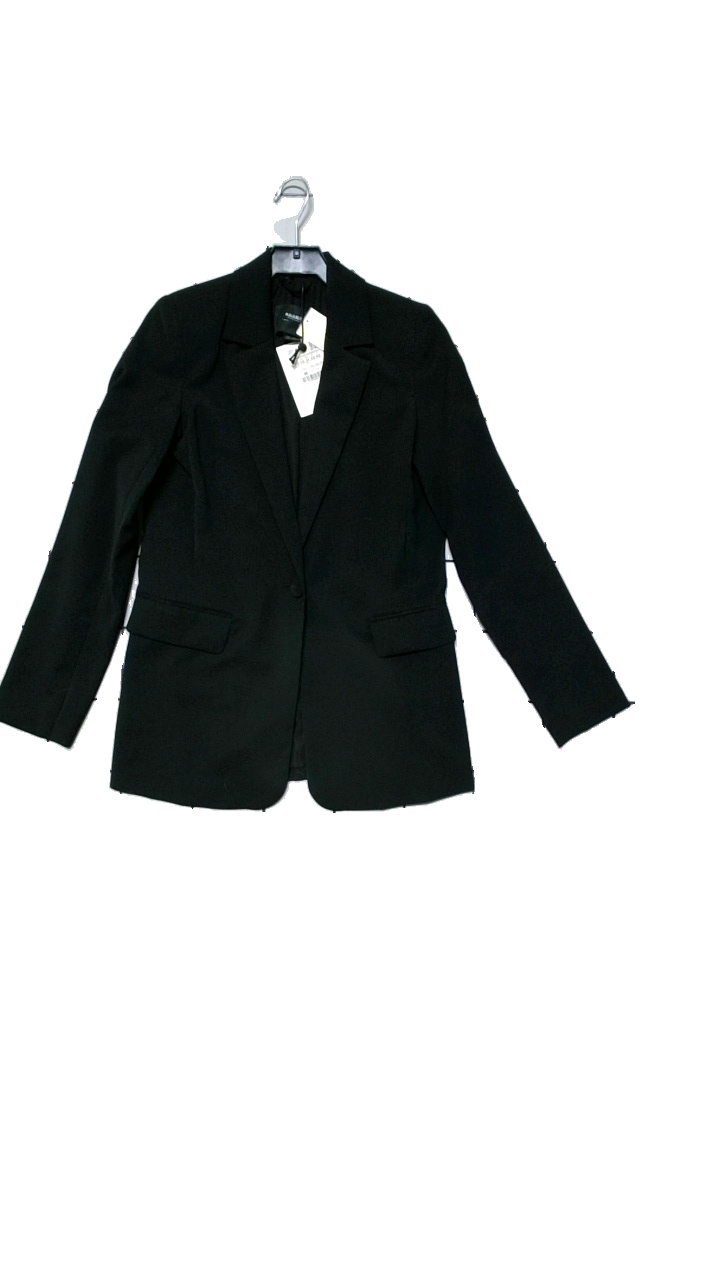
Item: Blazer (Ladies)
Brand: Pull And Bear
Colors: Black
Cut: Regular
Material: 100% polyester
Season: All
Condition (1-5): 5
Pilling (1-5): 1
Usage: Reuse
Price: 100-150